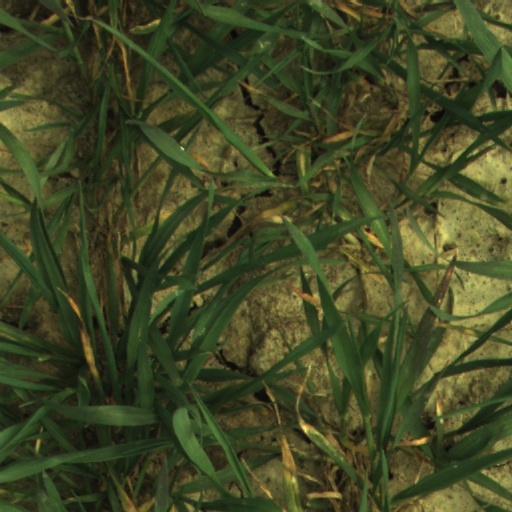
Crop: wheat